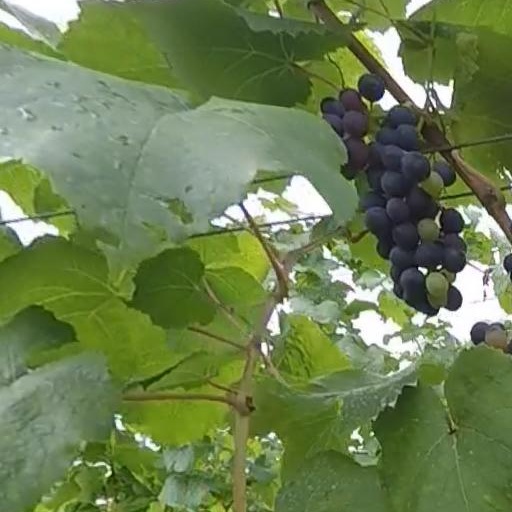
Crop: grape